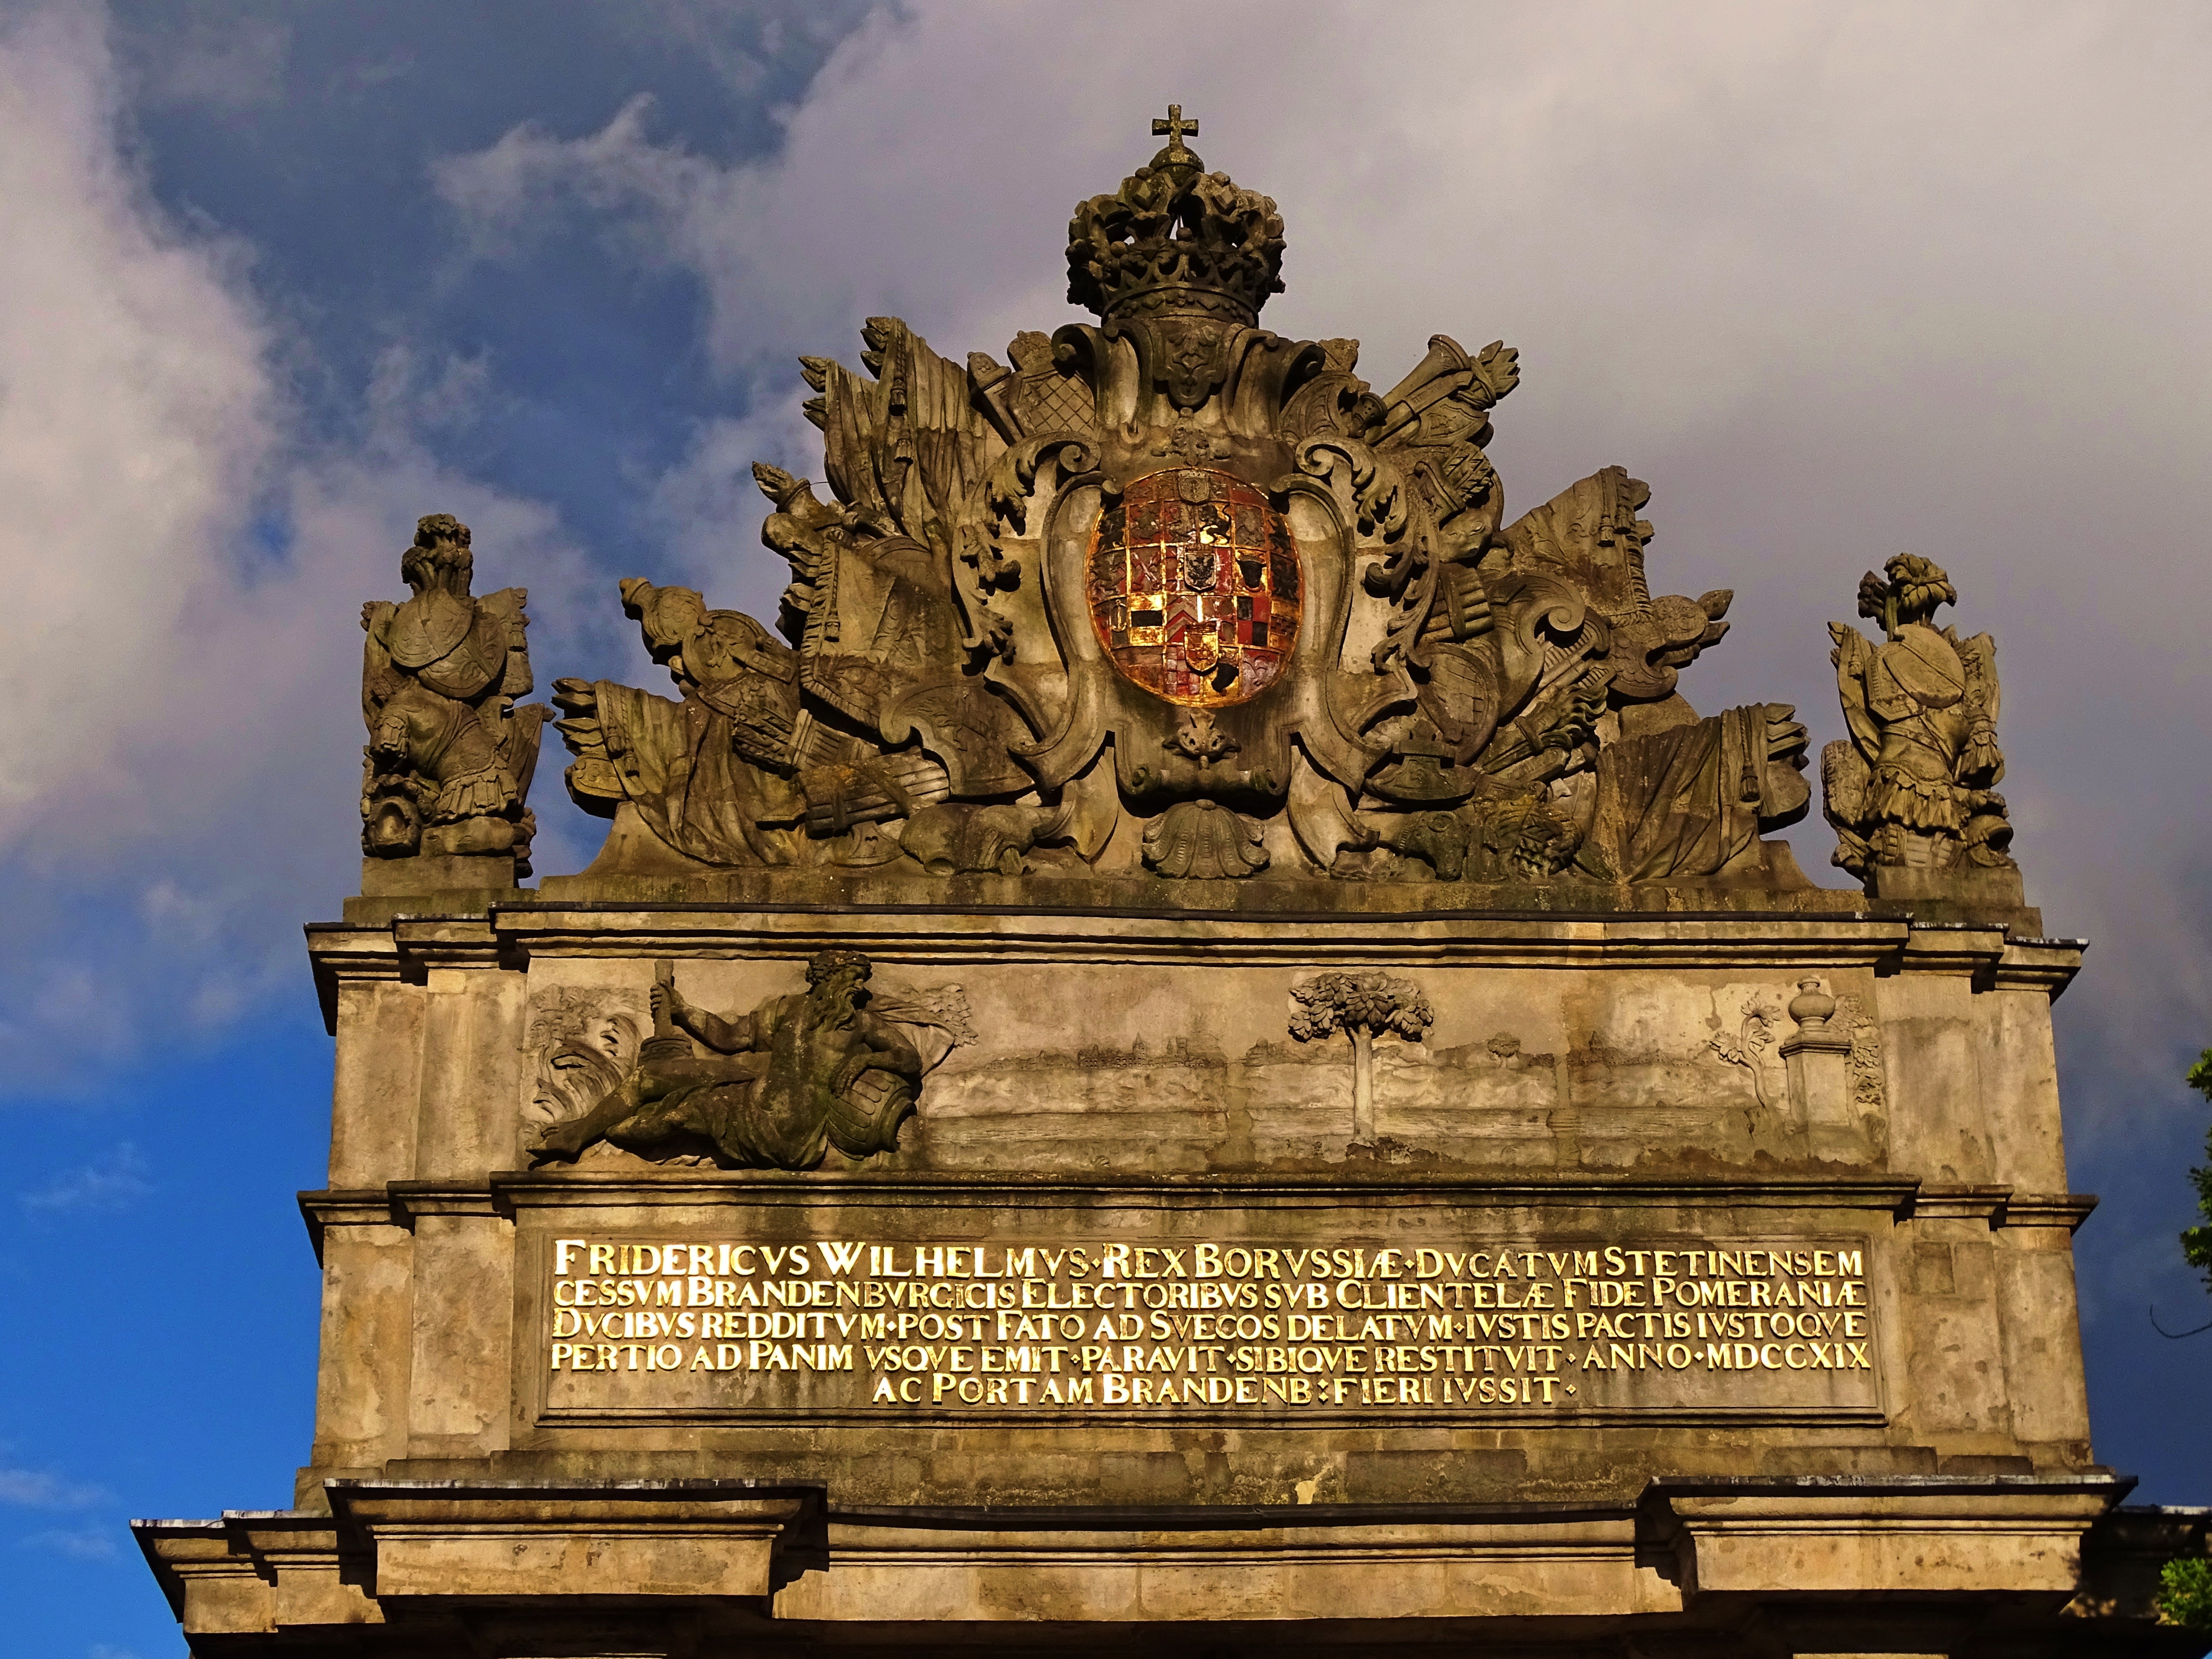
monument, statue, landmark, place of worship, sculpture, temple, poland, hindu temple, ancient history, stettin, berliner tor